Sky position (RA, Dec in degrees): 179.819, 6.188
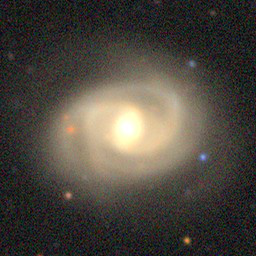
Galaxy morphology: Barred Spiral Galaxies